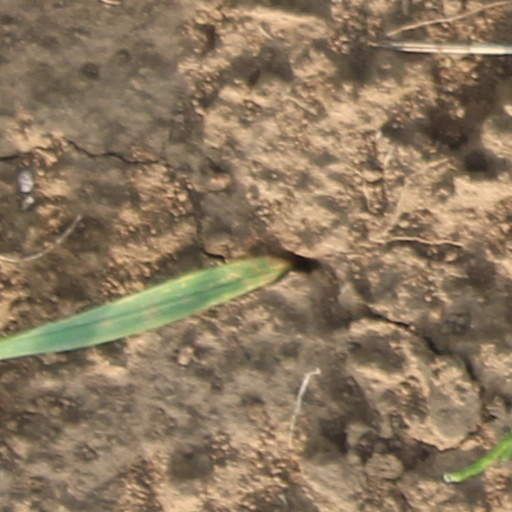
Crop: wheat